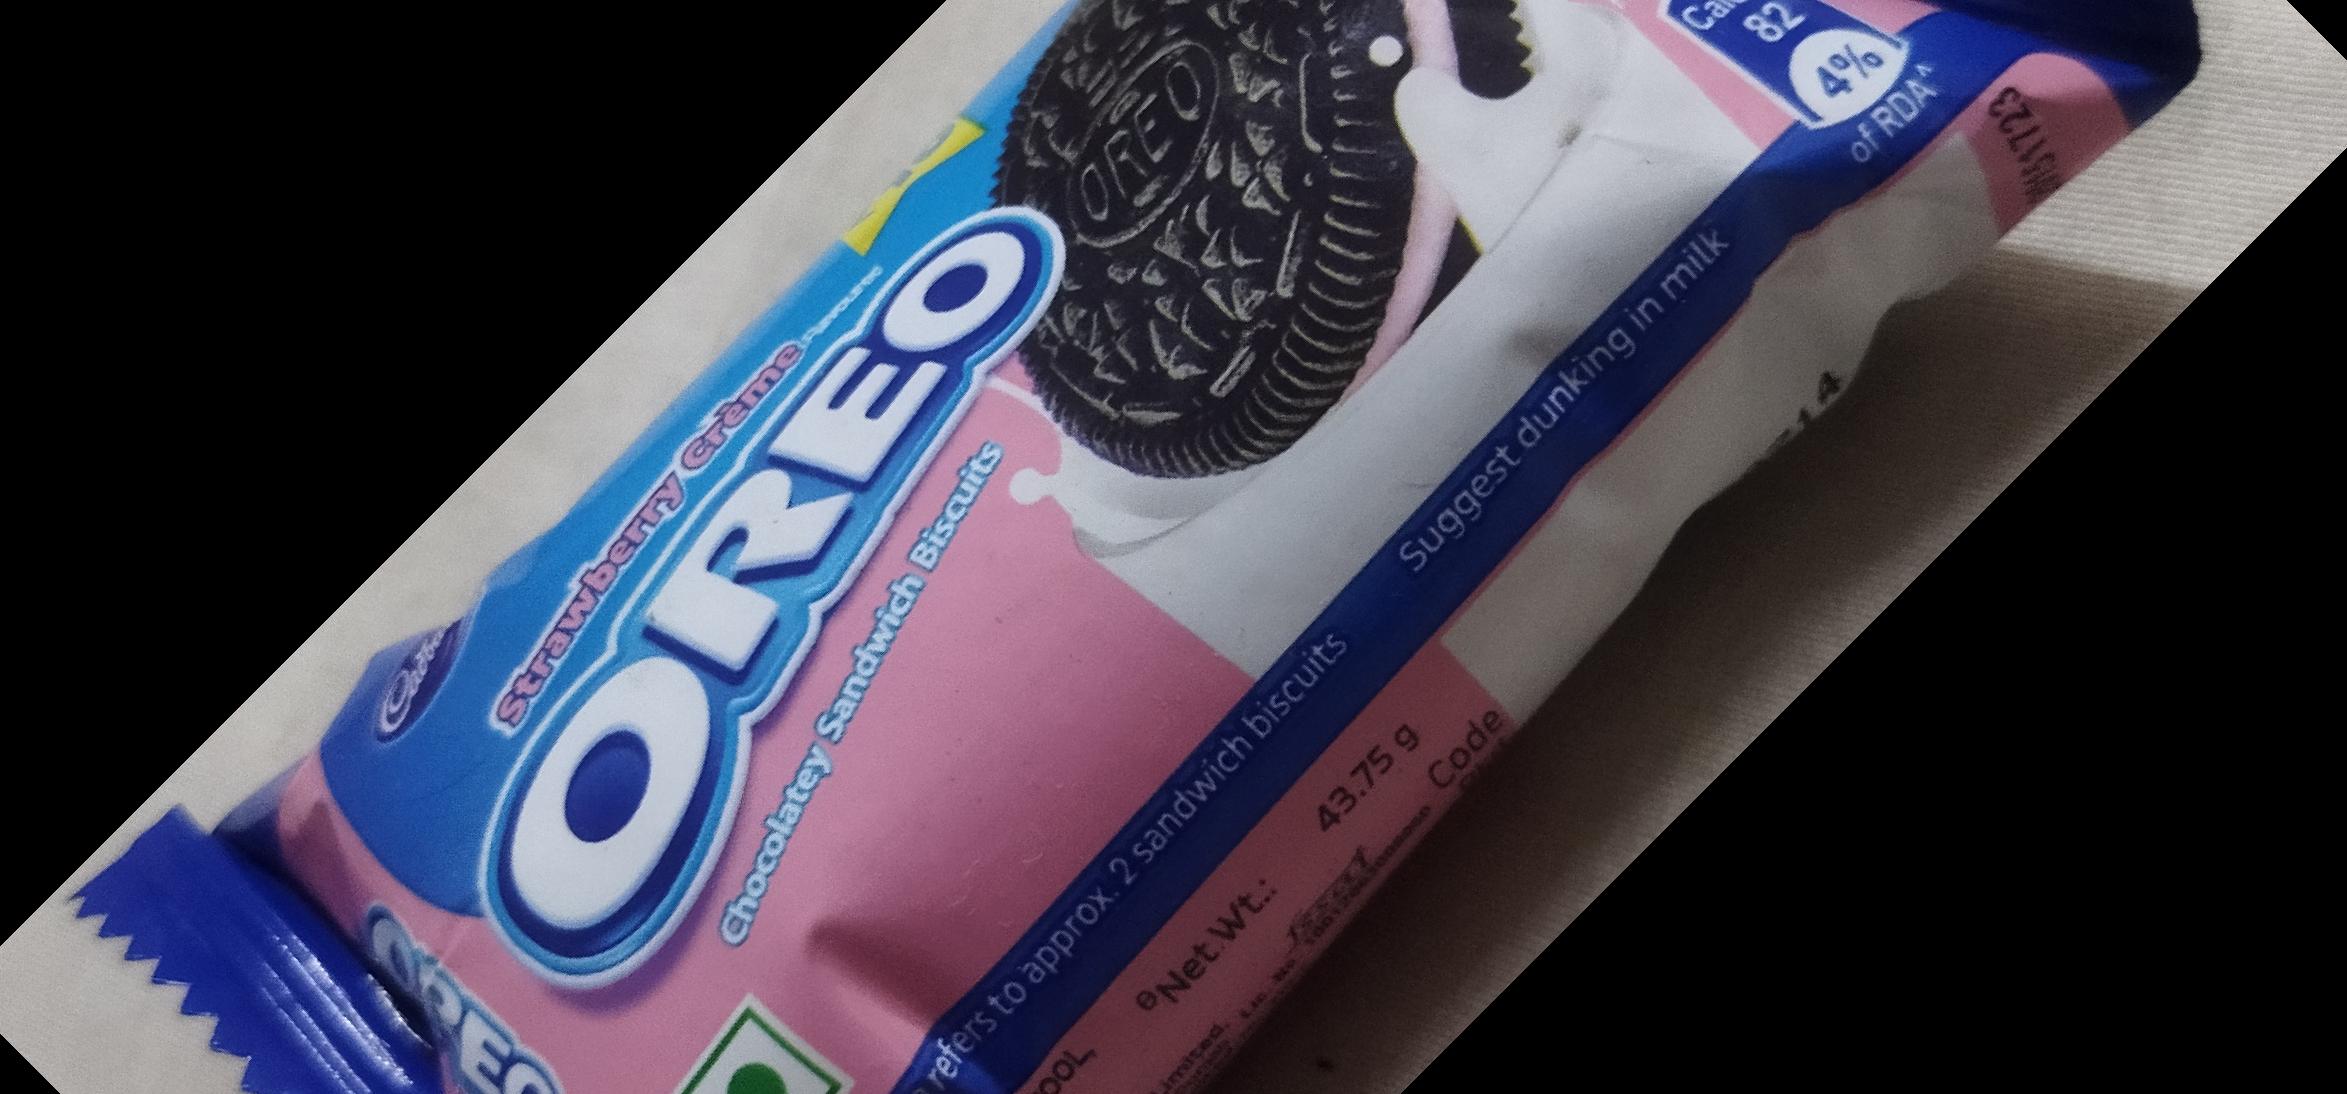
Label: plastics